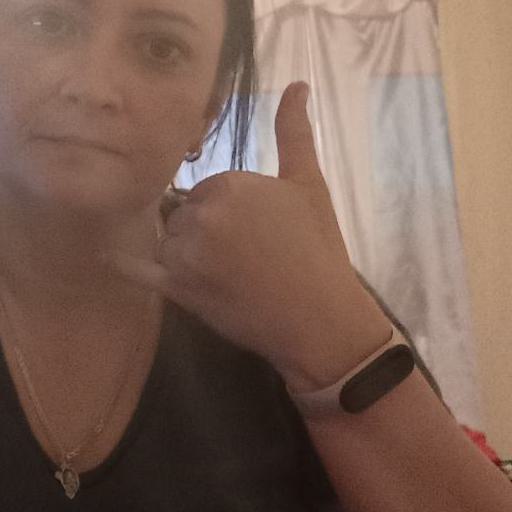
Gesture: call